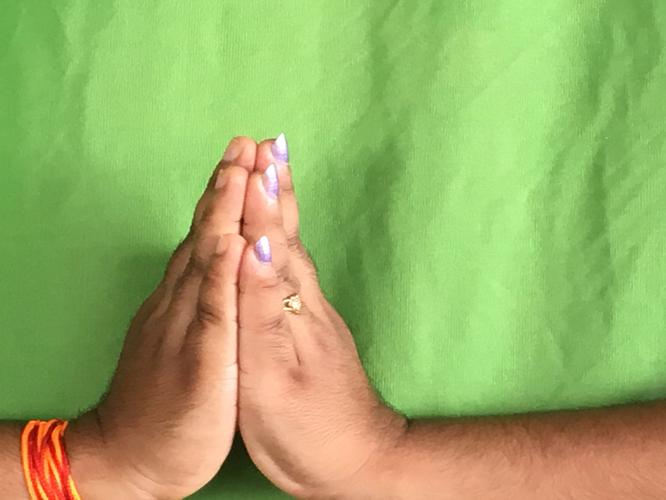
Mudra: Anjali
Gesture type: double_hand